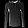
Label: Pullover